Karduniaš

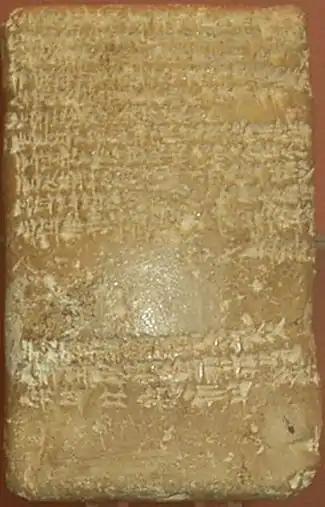
Reverse of Amarna letter EA 9. (without formulaic para 1 on obverse)

Karduniaš (also transcribed Kurduniash, Karduniash or Karaduniše) is a Kassite term used for the kingdom centered on Babylonia and founded by the Kassite dynasty. It is used in the 1350-1335 BC Amarna letters correspondence, and is also used frequently in Middle Assyrian and Neo-Assyrian texts to refer to the kingdom of Babylon. The name Karaduniyaš is mainly used in the letters written between Kadashman-Enlil I or Burna-Buriash, Kings of Babylon, and the Pharaoh of Ancient Egypt - (called: Mizri), letters EA 1-EA 11, a subcorpus of letters, (EA for 'el Amarna'). The etymology of the name combines the Semitic prefix "Kar" used to denote a city or land with a Kassite element "duniash" which is of uncertain meaning.